FanDuel Sports Network Florida

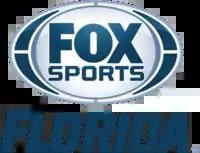
Former Fox Sports Florida logo, used from 2012 to 2021

Unlike the other networks that were members of the SportsChannel America chain, Huizenga's control of SportsChannel Florida prevented the channel from joining Fox Sports Net. Shortly after Cablevision and Fox Sports announced the merger in 1997, Cablevision ceased production of its national SportsChannel programming in favor of Fox Sports Net's programming (though the networks would not officially rebrand until early the next year). Since SportsChannel Florida did not have rights to the Fox Sports Net programming, SportsChannel Florida made an affiliation agreement with CNN/SI to carry its programming instead. Cablevision finally repurchased Huizenga's share of the network in November 1999. The network was relaunched as Fox Sports Net Florida on March 1, 2000, making it the last SportsChannel network to adopt the Fox Sports Net brand. At this time Fox Sports Net programming was moved from the Sunshine Network (which Fox only had a minority-interest in) and CNN/SI programming was phased out.